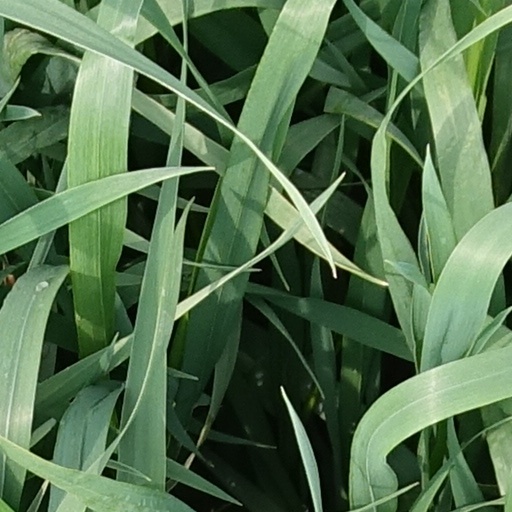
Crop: wheat